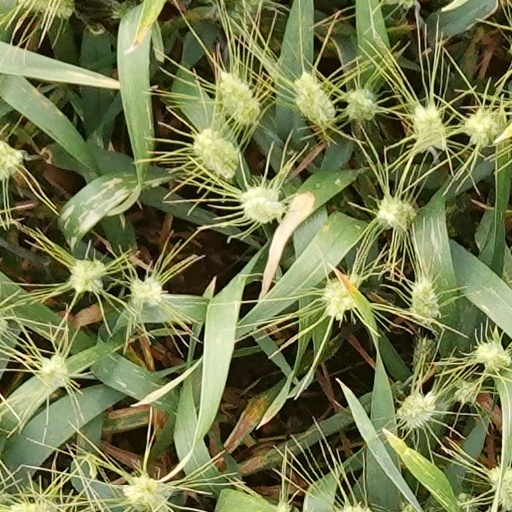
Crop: wheat